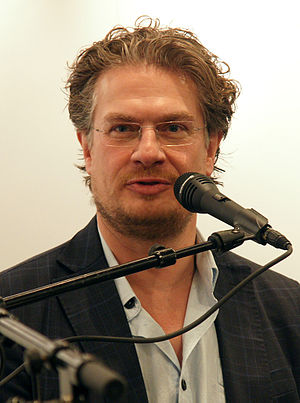
Henrik Dahl (sociolog)
Henrik Dahl - dansk sociolog, livsstilsforsker, forfatter og samfundsdebattør
Henrik Dahl er en dansk politiker, sociolog, livsstilsforsker, forfatter og samfundsdebattør. Siden 2015 har han været medlem af Folketinget for Liberal Alliance.